Melitón Carvajal

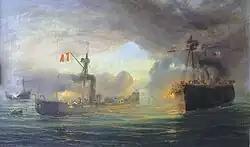
The Battle of Angamos

At the outbreak of the War of the Pacific in 1879, he was a Frigate Captain. He embarked on the ironclad "Huáscar" as Chief-of-Staff for the First Naval Division. He was present at all the battles fought by that vessel, under the command of Admiral Grau, including the Battle of Angamos, where he was wounded by an exploding grenade in the control tower. Because of this, he was unable to take command of the "Huáscar" after the deaths of Admiral Grau and his second-in-command, Captain Elias Aguirre Romero. Carvajal was taken prisoner and obtained his release through an exchange. He was hailed as a hero throughout Peru.